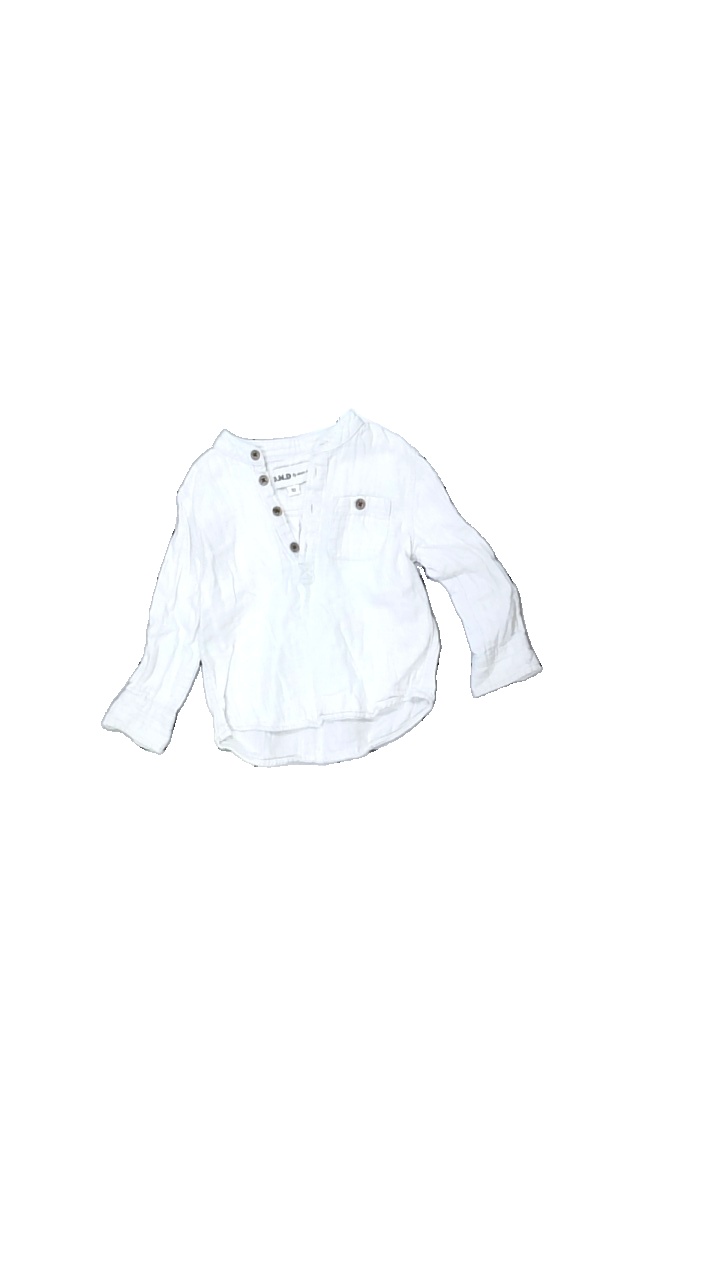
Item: Shirt (Children)
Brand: Denim Day
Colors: White
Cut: Regular
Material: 100% cott
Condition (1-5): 3
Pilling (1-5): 4
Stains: Major
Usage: Export
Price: <50